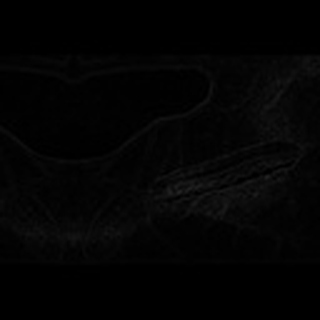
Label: cotton_army_worm